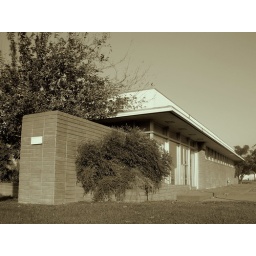
I found this neat retro building on a side street off of Woodland, in Modesto, CA.